...Ready for It?

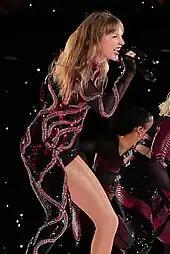
Taylor Swift singing on a mic, dressed in a black catsuit

Swift performed "...Ready for It?" for the first time during an episode of the 43rd season of "Saturday Night Live" on November 11, 2017; she sang the track donning a cropped black sweatshirt and black shorts, backed by a quartet of backing vocalists and dancers. In December 2017, she included "...Ready for It?" in the set lists of several concerts that she participated in, including KIIS-FM's Jingle Ball on December 1, in Inglewood, California, 99.7 Now!'s Poptopia on December 3, in San Jose, California, B96 Chicago and Pepsi's Jingle Bash on December 7, in Chicago, the Z100 Jingle Ball on December 8, in New York City, and the Jingle Bell Ball on December 10, in London, England. On May 27, 2018, Swift performed "...Ready for It?" as the opening number to her set as part of BBC Radio 1's Biggest Weekend in Swansea, Wales.